Jim Edgar

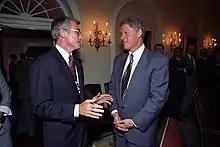
Edgar with President Bill Clinton in 1993

In 1974, Edgar ran unsuccessfully in the Republican nomination for state representative from the 53rd district, coming in third place. After the campaign, Edgar worked as an insurance and cosmetics salesperson before briefly serving the National Conference of State Legislatures in Denver.